Ninjemys

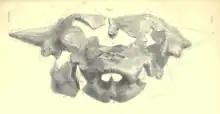
Front view of "Ninjemys", showing the partially divided inner nostril

As in other meiolaniids, the long tail of "Ninjemys" was encased in a series of bony rings that form a club towards the end. In "Ninjemys" these rings close towards the bottom like in "Niolamia", creating a fully formed circle whereas the rings in "Meiolania" are open at the bottom. The bony rings form several spikes that protrude outwards, with "Ninjemys" possessing two pairs. The smaller lateral bosses, which vary in their position based on where on the tail the ring is situated, and a pair of larger spikes atop the ring. The tail club was comparably short, created from only two spiked segments rather than four like in "Meiolania", but overall more massive.